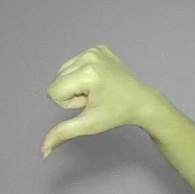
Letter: waw